William Lloyd Garrison

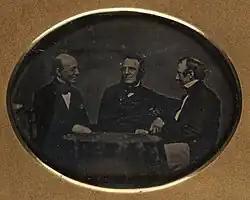
Garrison and fellow abolitionists George Thompson and Wendell Phillips, seated at table, daguerreotype, c. 1850–1851

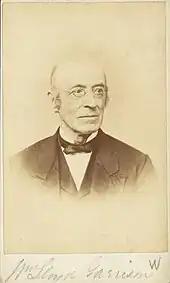
Wm. Lloyd Garrison, [c. 1859–1870]. Carte de Visite Collection, Boston Public Library

Garrison's outspoken anti-slavery views repeatedly put him in danger. Besides his imprisonment in Baltimore and the price placed on his head by the state of Georgia, he was the object of vituperation and frequent death threats. On the eve of the Civil War, a sermon preached in a Universalist chapel in Brooklyn, New York, denounced "the bloodthirsty sentiments of Garrison and his school; and did not wonder that the feeling of the South was exasperated, taking as they did, the insane and bloody ravings of the Garrisonian traitors for the fairly expressed opinions of the North."